Robert Battey

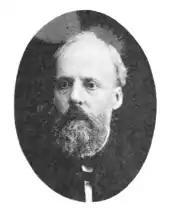
Robert Battey

Robert Battey (November 26, 1828 - November 8, 1895) was an American physician who is known for pioneering a surgical procedure then called Battey's Operation and now termed radical oophorectomy (or removal of a woman's ovaries).